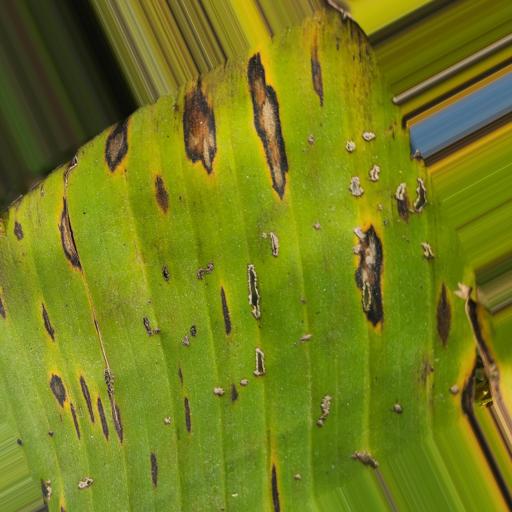
Label: yellow_sigatoka